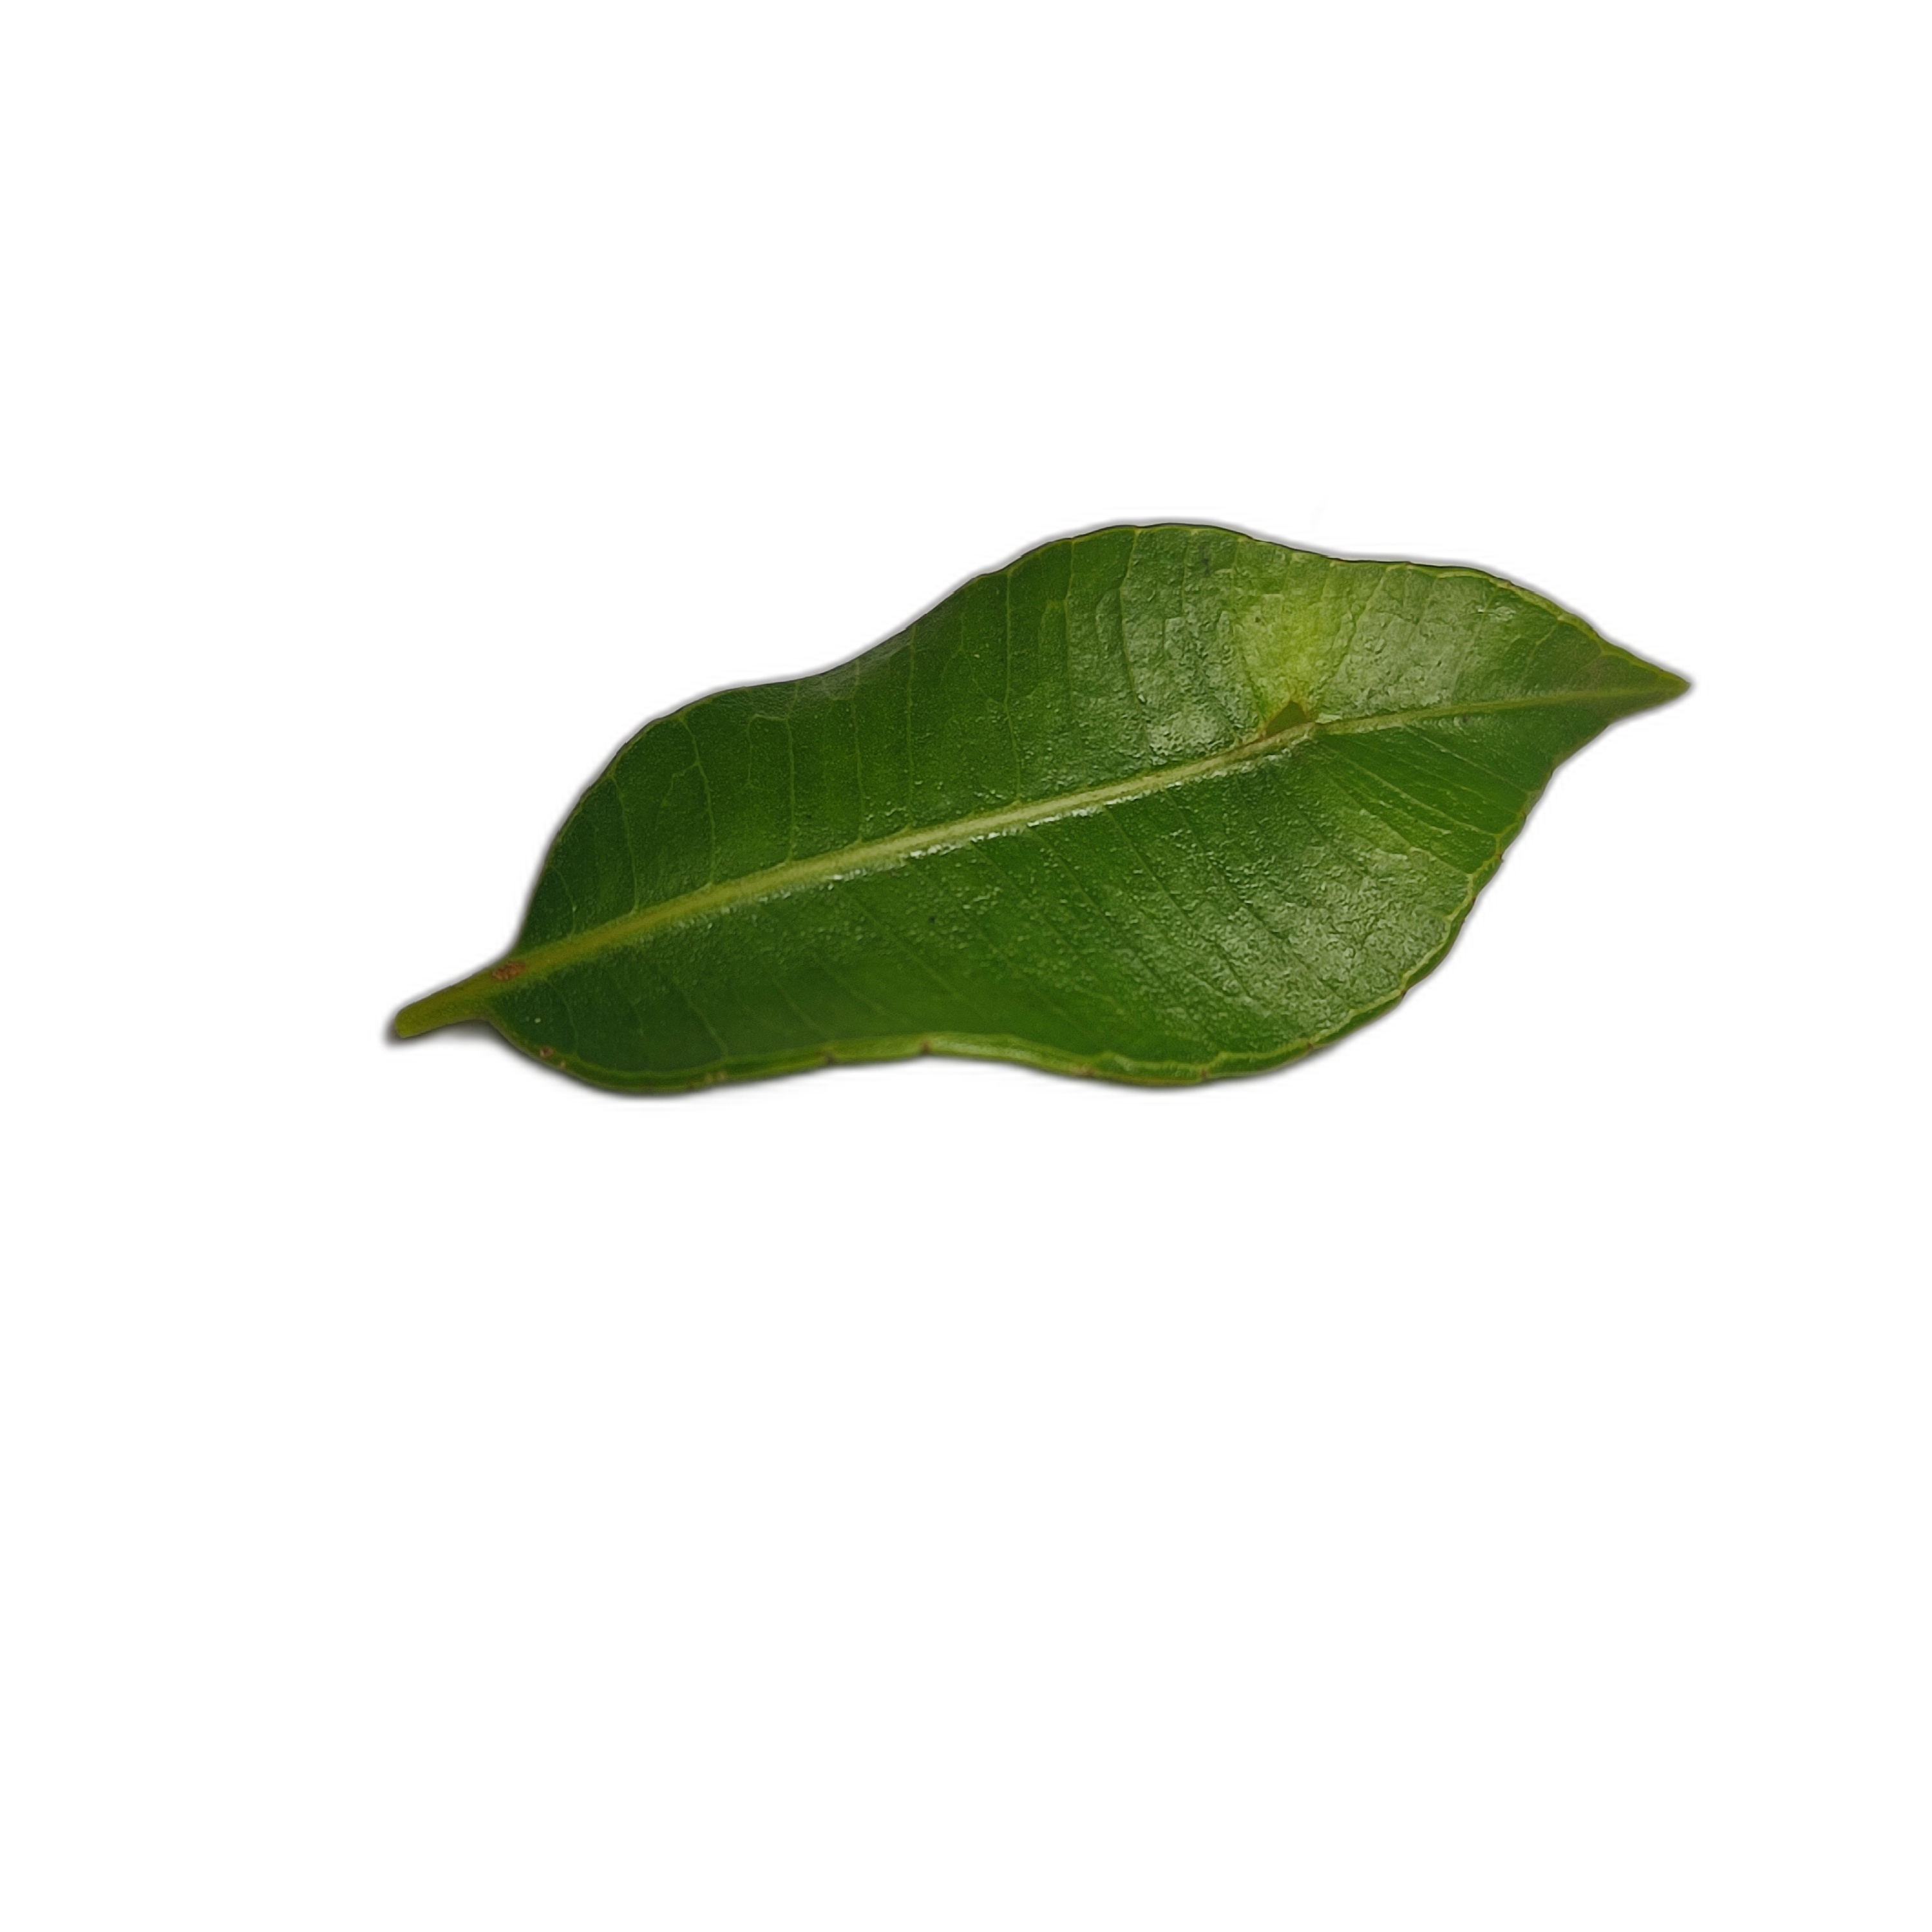
Label: healthy